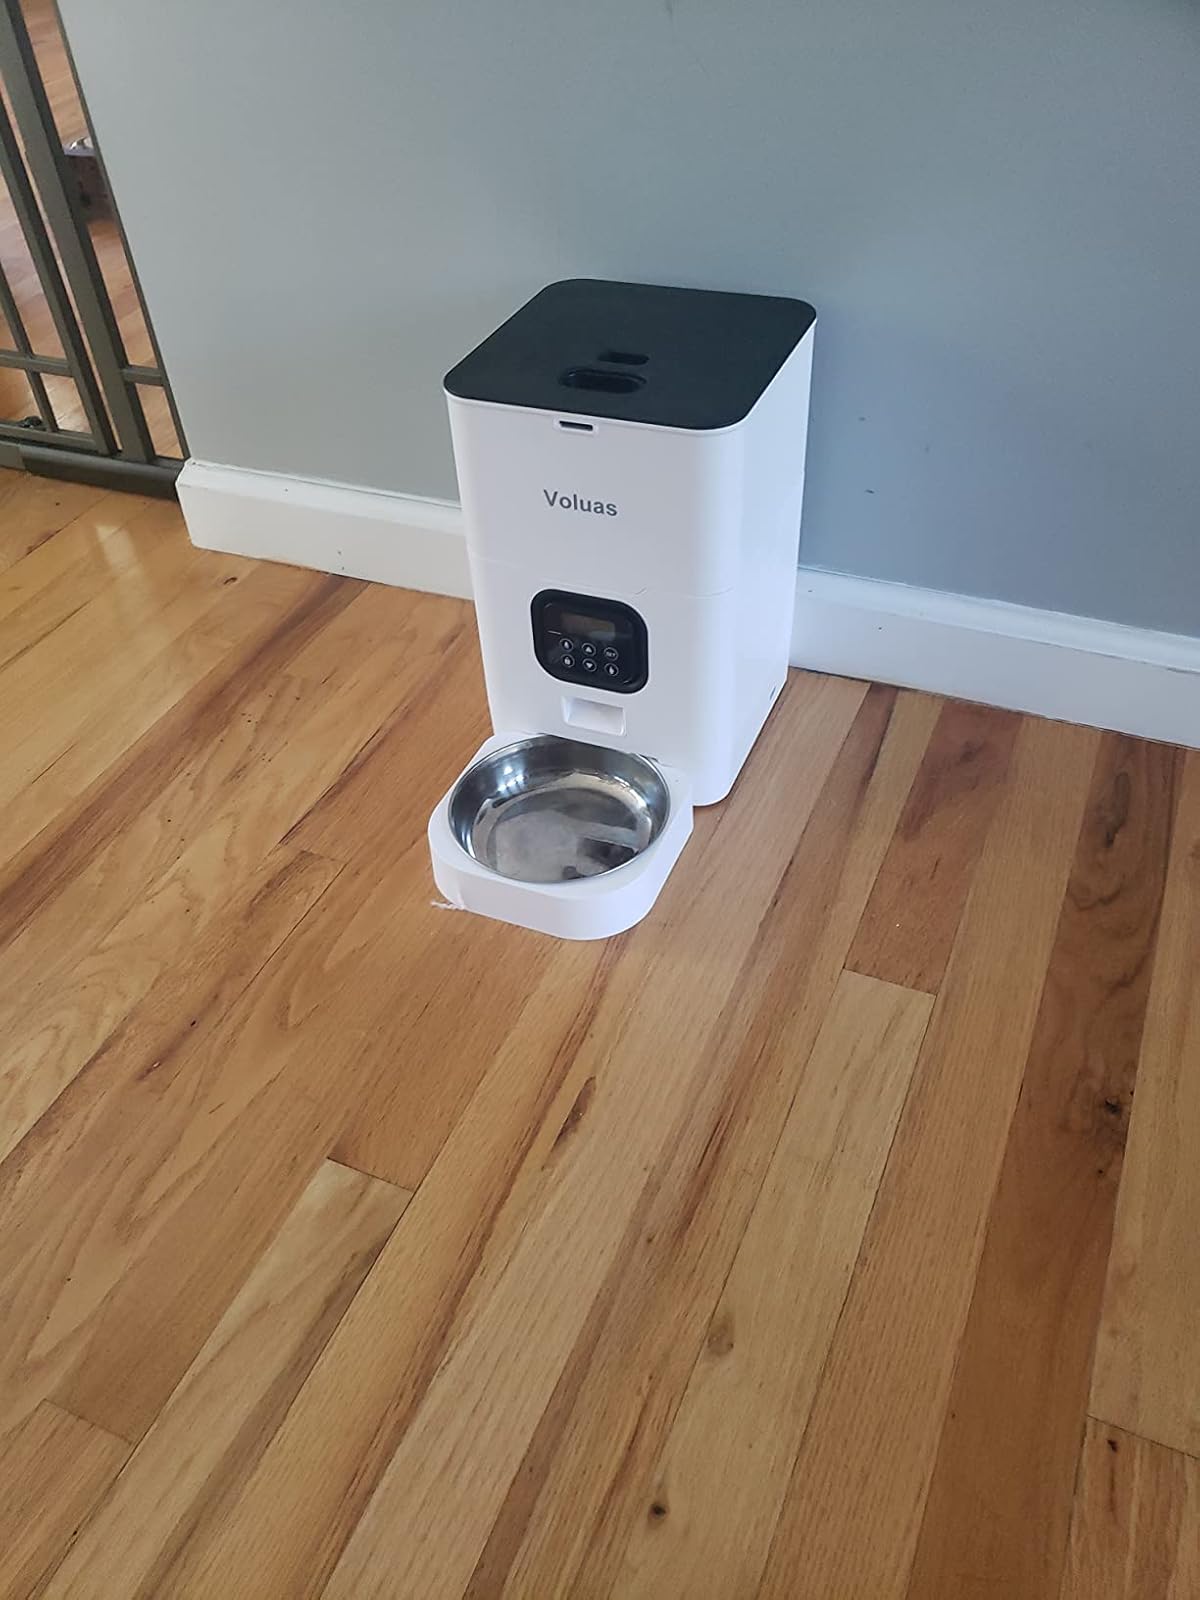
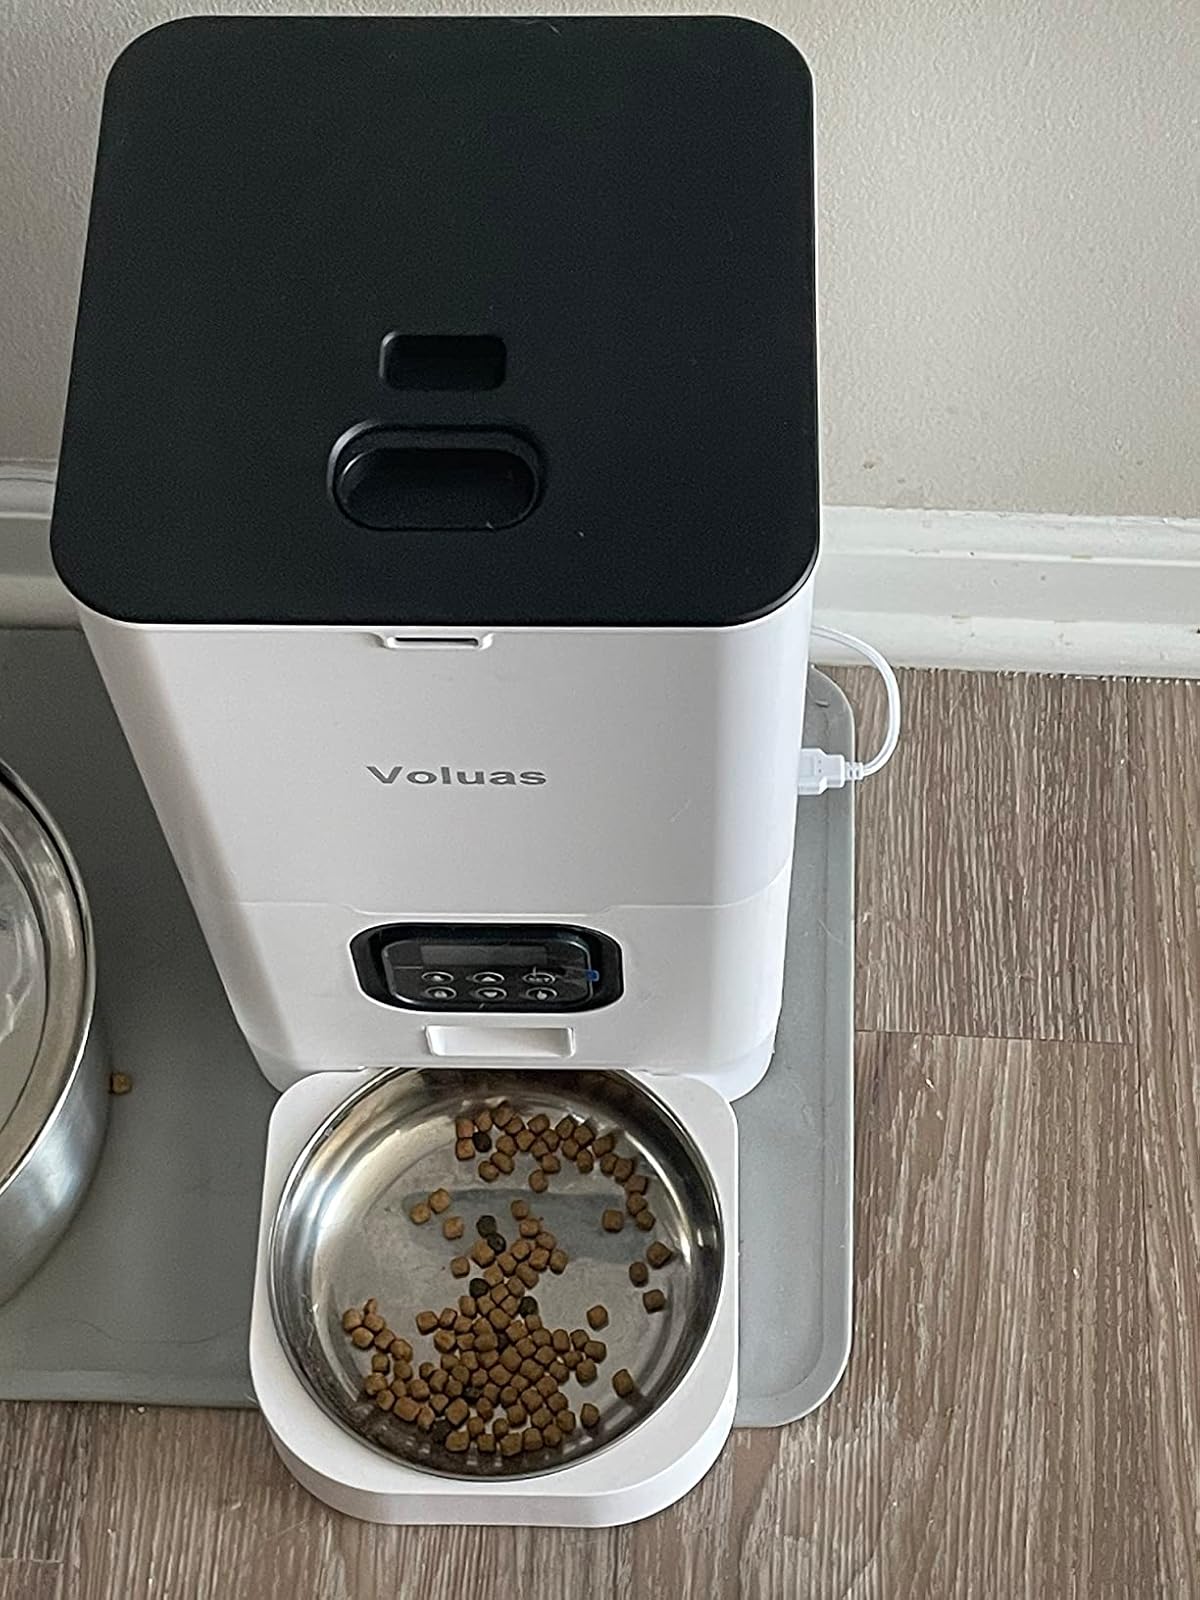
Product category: items_feeder
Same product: yes